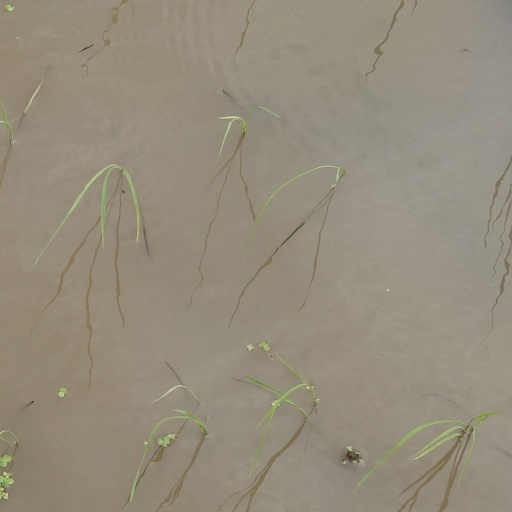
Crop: rice